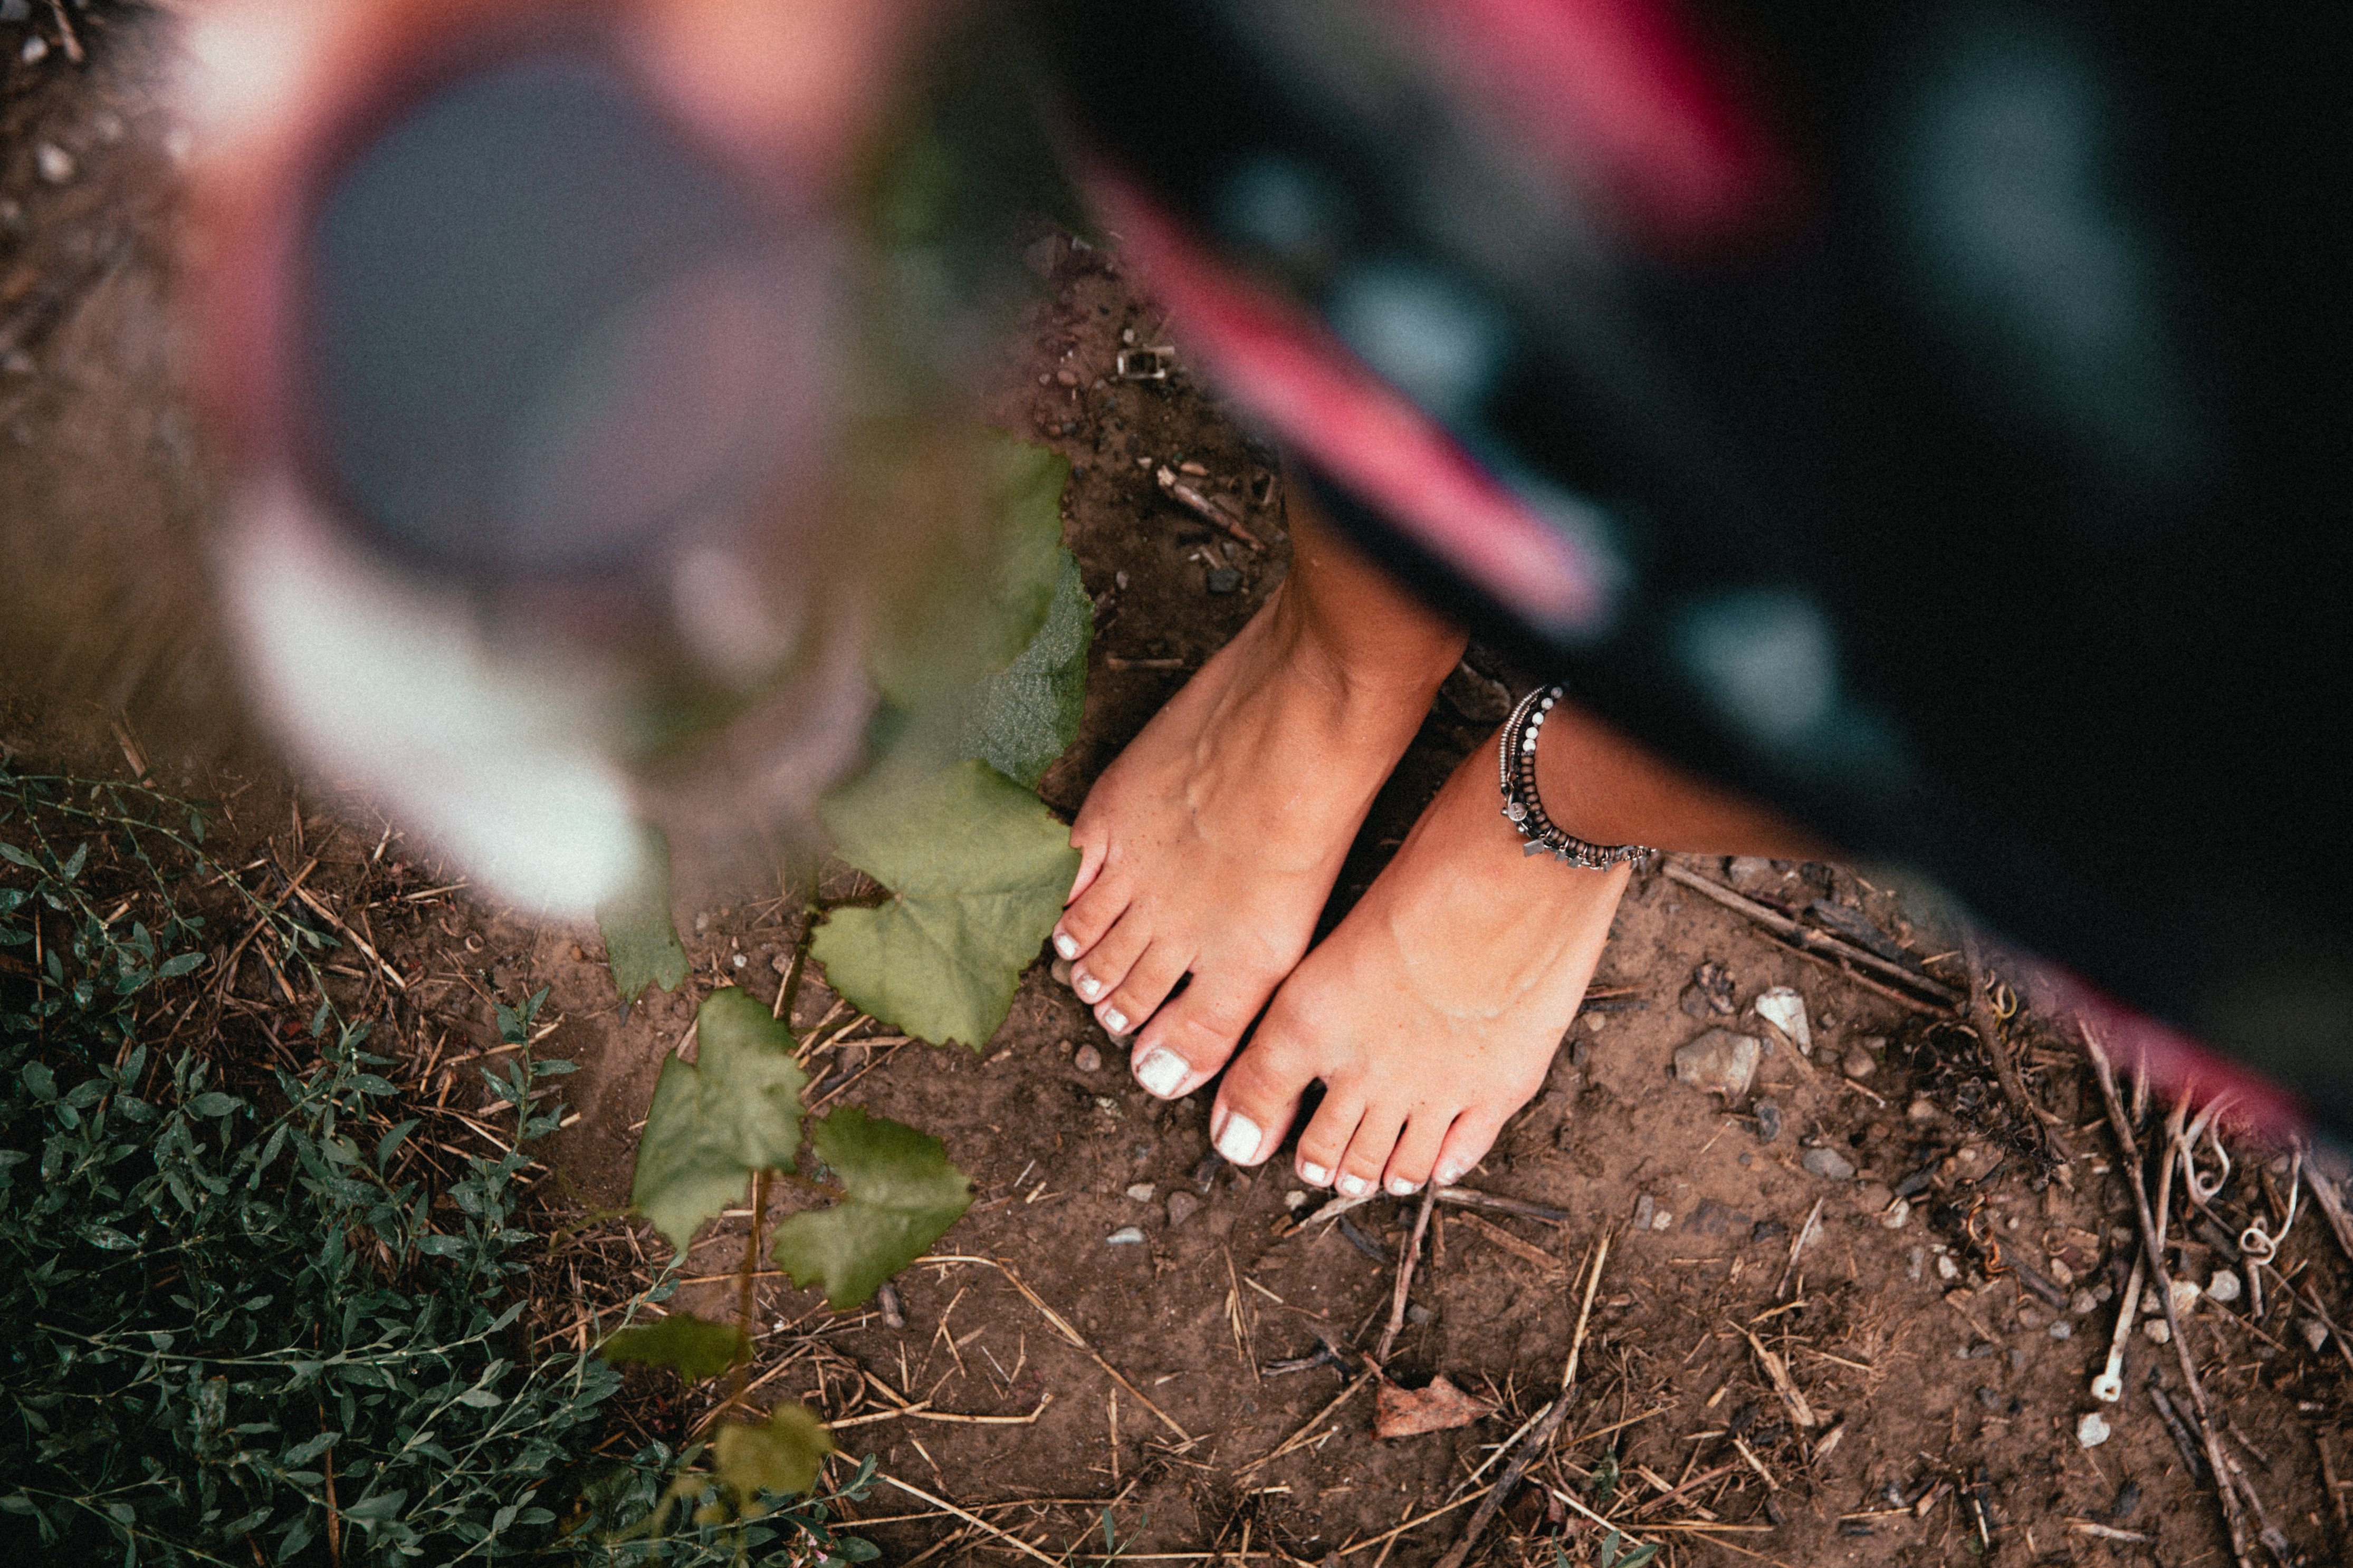
green, hand, grass, tree, finger, leg, leaf, photography, human body, plant, soil, adaptation, dress, nail, flash photography, gesture, foot, flesh, fashion accessory